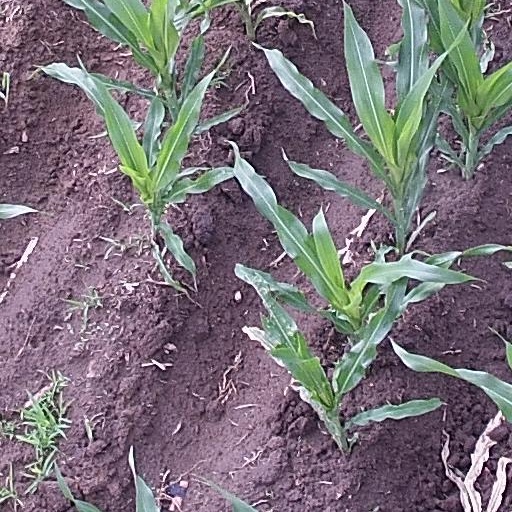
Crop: maize; corn